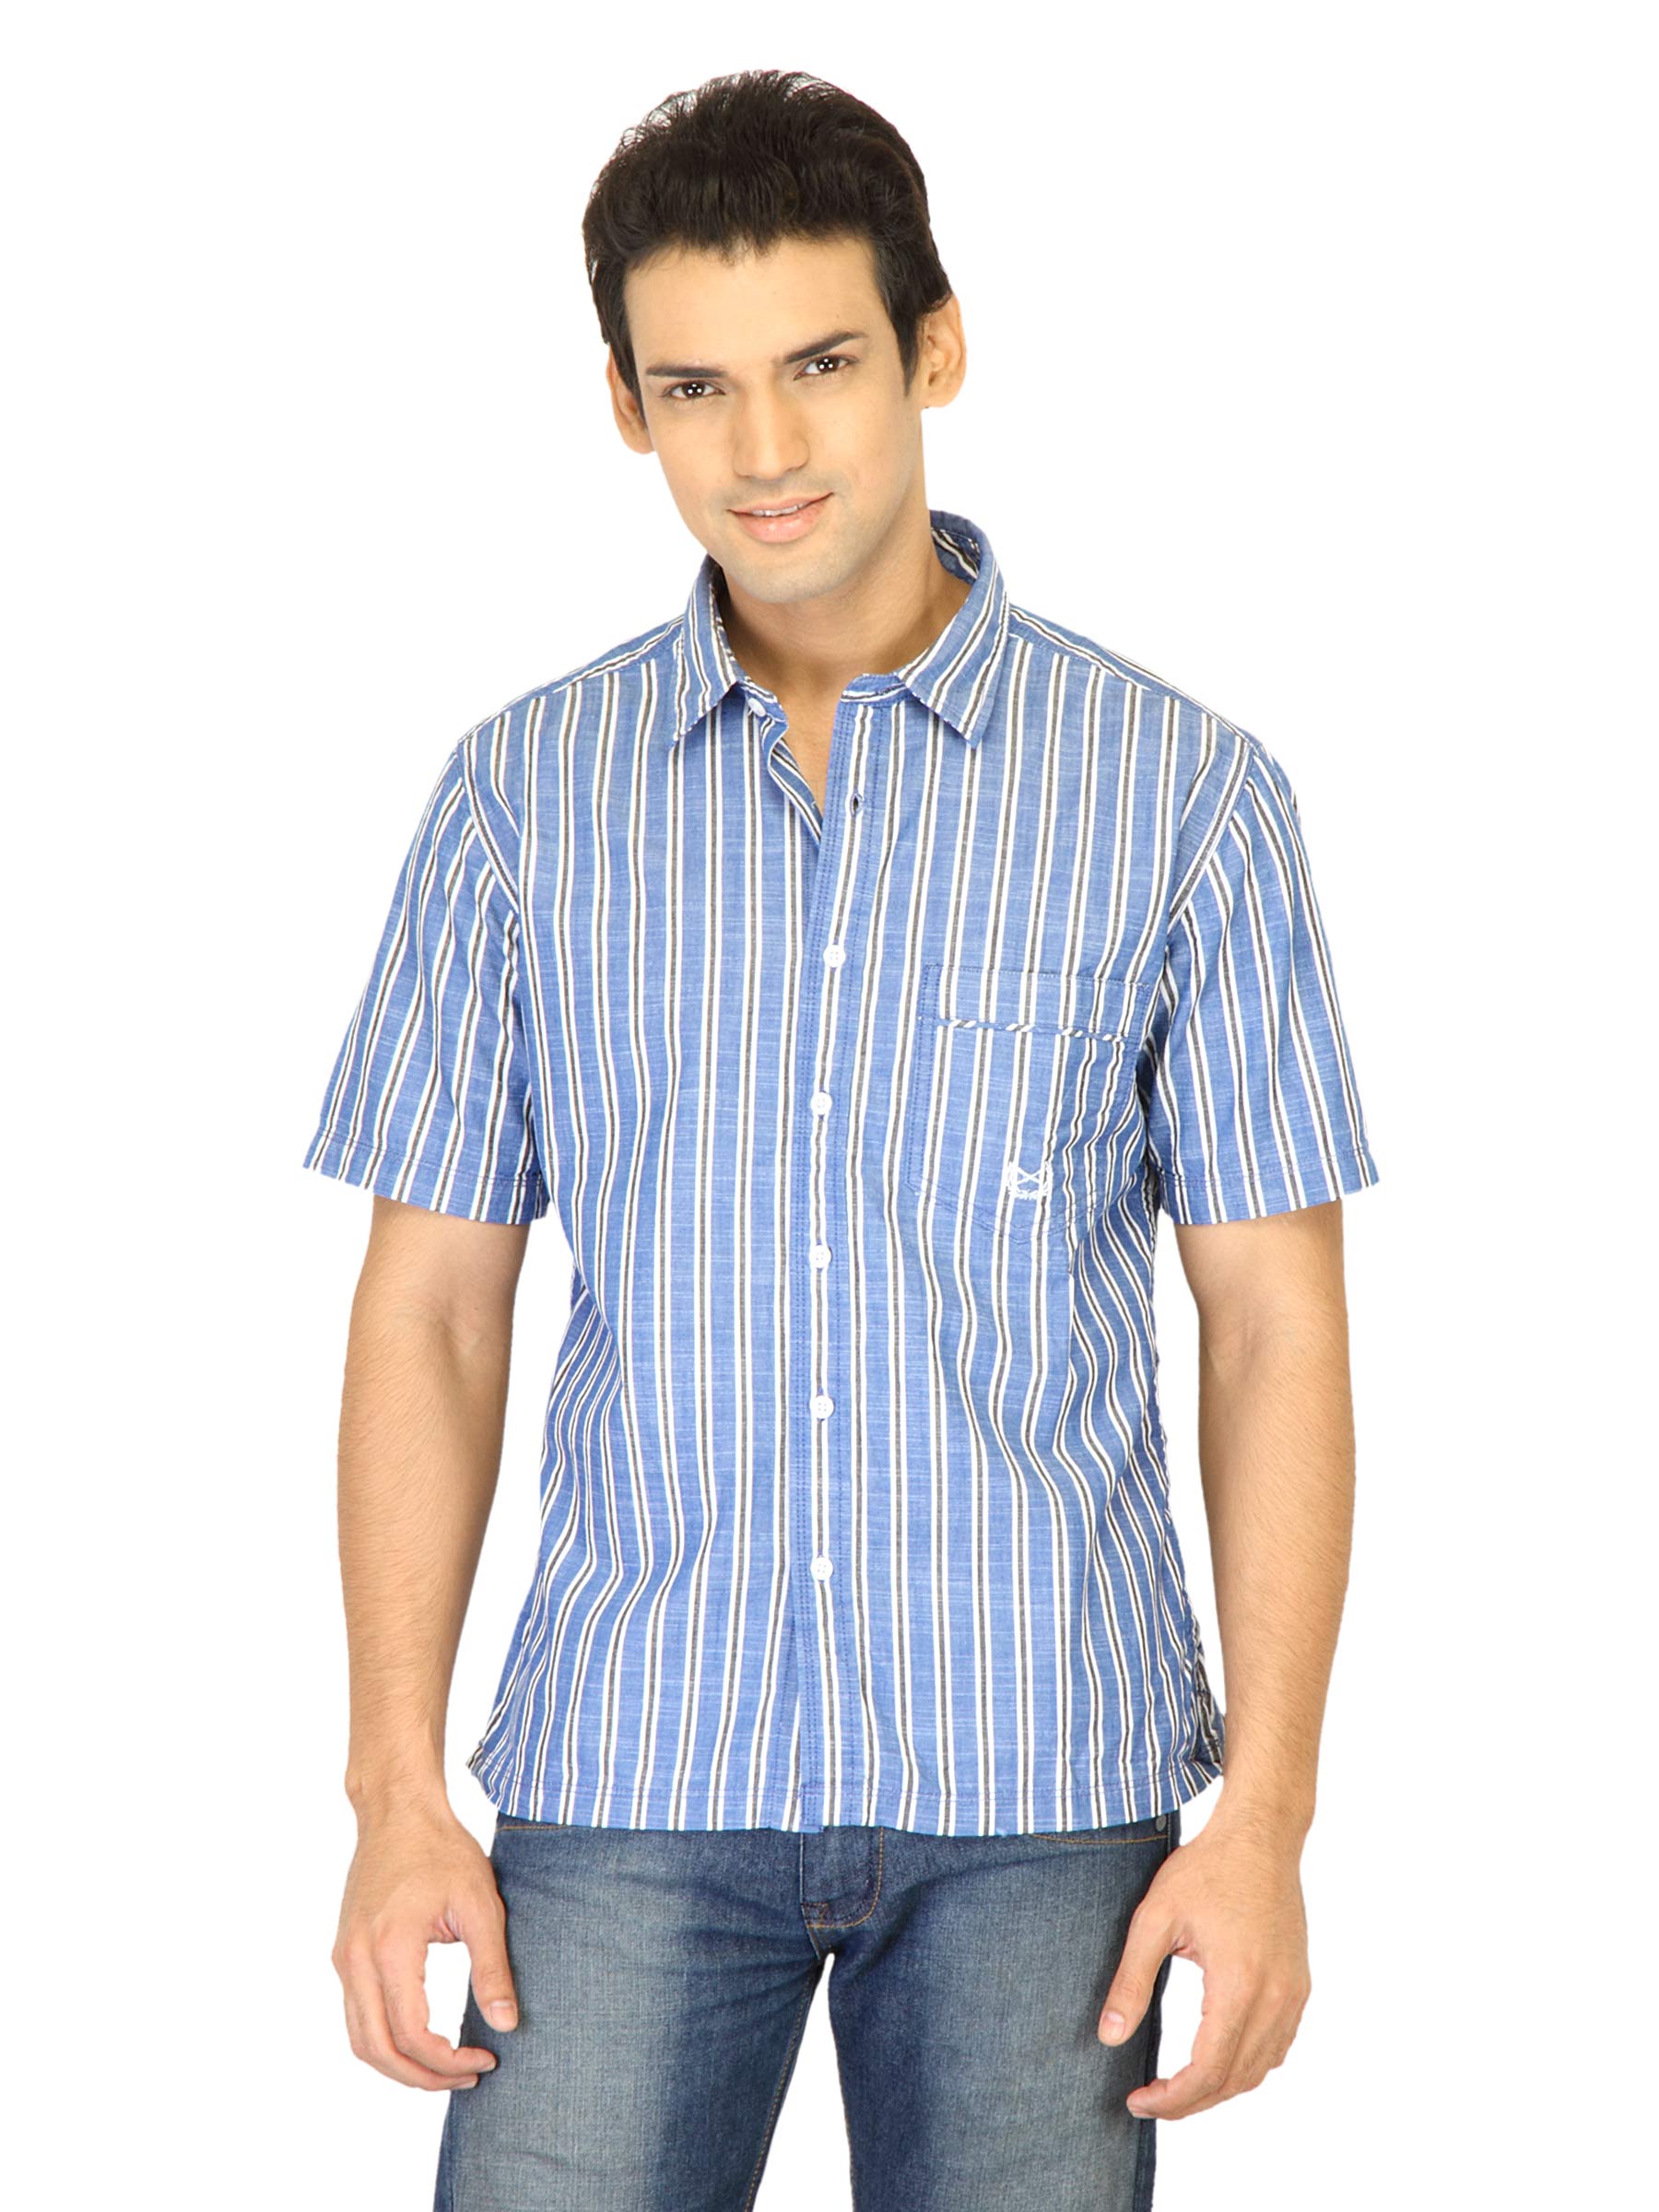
Scullers Men Stripes Blue Shirts
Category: Apparel / Topwear / Shirts
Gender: Men
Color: Blue
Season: Fall 2011
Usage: Casual